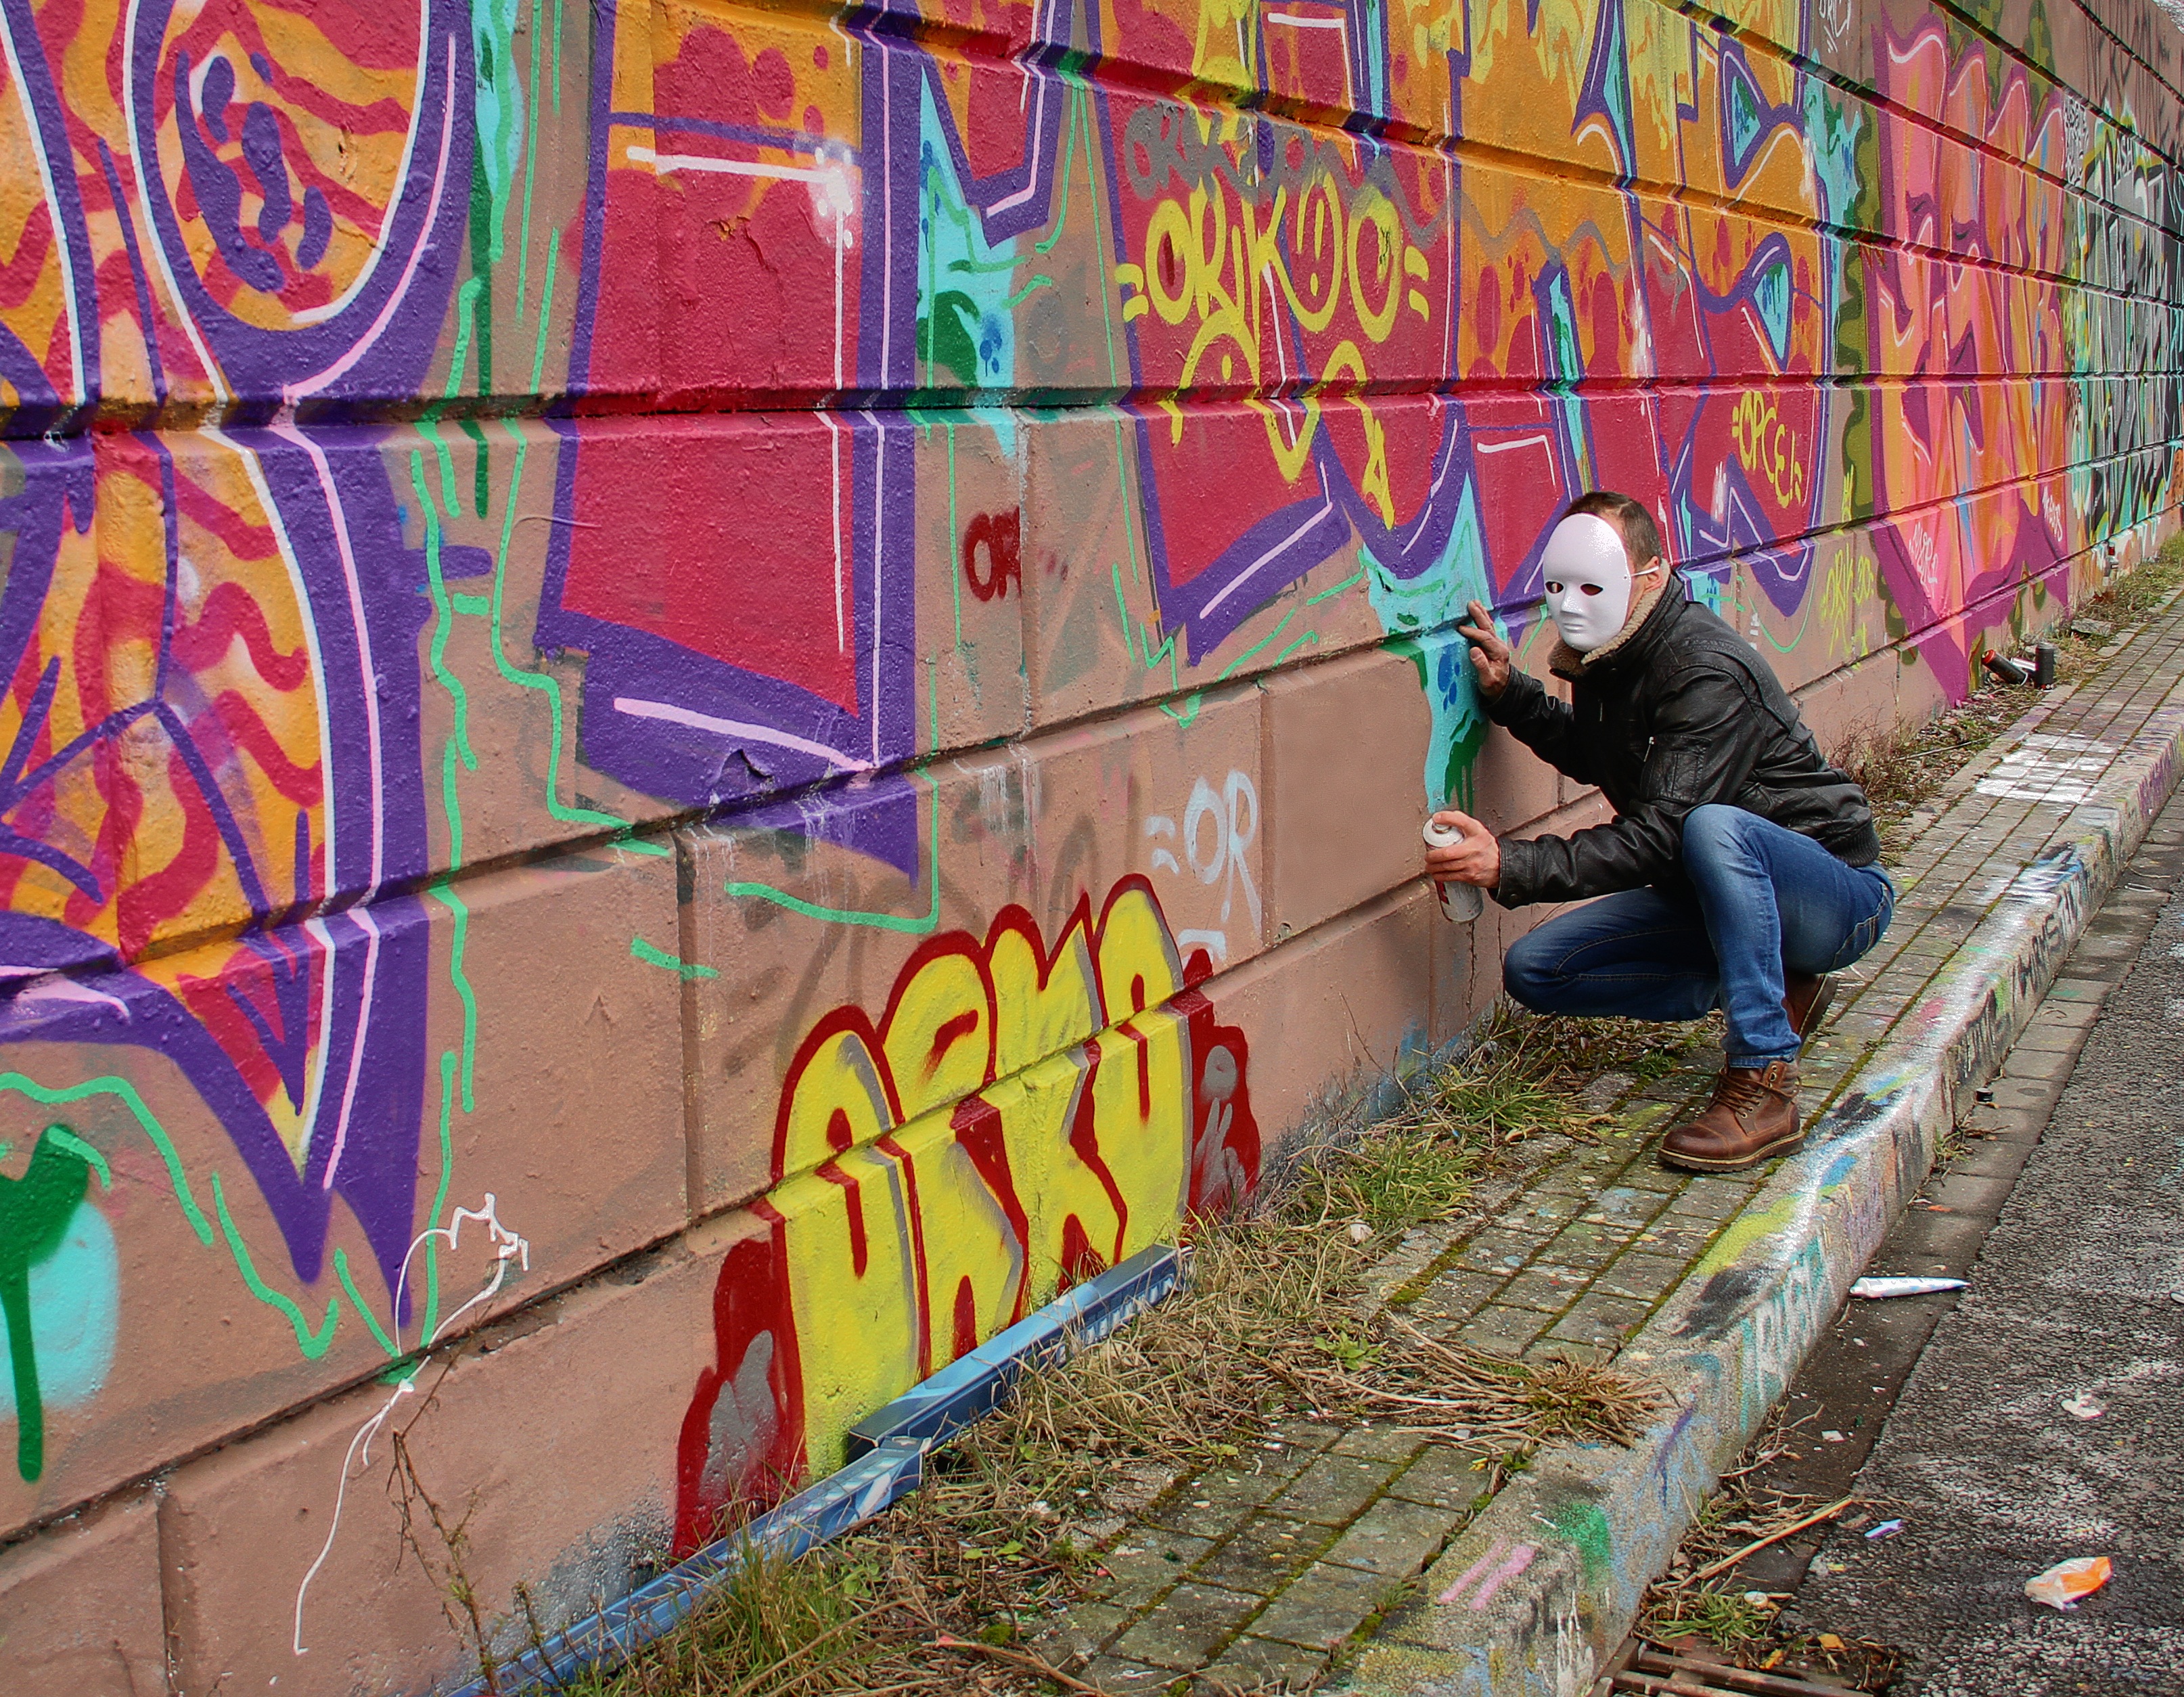
building, wall, color, graffiti, street scene, street art, art, mural, urban area